Panchalimedu

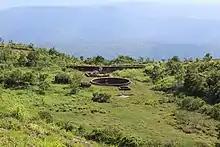
"Panchalikulam" (the pond of Panchali), believed to be constructed by the Pandavas

At present, there is a small temple dedicated to the goddess Bhuvaneswari, which can be approached by a walkway from the main road. The temple, which did not have daily poojas in the past, is currently under the administration of Travancore Devaswom Board. The granite edicts found there depicts the linkage of the place to ancient history. Several Shiva lingas, Trishulas (trident) and Nāga idols are also placed near the shrine. A small circular pond known as "Panchalikulam" is situated there, in which Pandavas and Panchali took their daily bath. It is about in diameter. Even during hot summers, it will be filled by plenty of water. One cave also exist there named "Pandavaguha" (cave of Pandavas), in which the footprints of Bhima can be witnessed. Local folks still believe that it is the footprints of the mighty Bhima himself.